South African Class 16DA 4-6-2 1930

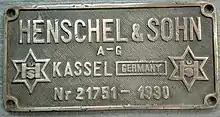
16Da 876 Builders Plate

An order for six locomotives for the South African Railways (SAR), similar to the Class 16DA Pacific type locomotives of 1928 and 1929 but built to an improved design, was placed with Henschel and Son of Kassel in Germany in 1930.